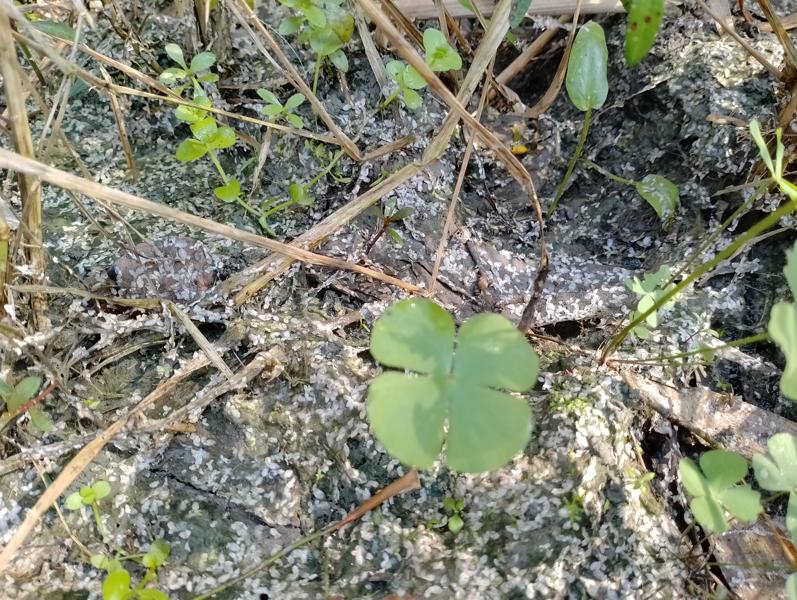
Weed species: Marsilea minuta